History of Romania

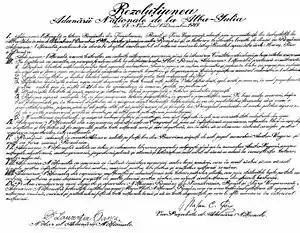
Proclamation of Union between Transylvania and Romania

Michael the Brave was the Prince of Wallachia from 1593 to 1601, of Transylvania from 1599 to 1600, and of Moldavia in 1600. For a short time during his reign, Transylvania was ruled together with Moldavia and Wallachia in a personal union. After his death the union dissolved and as vassal tributary states, Moldavia and Wallachia still had internal autonomy and some external independence, which was finally lost in the 18th century.